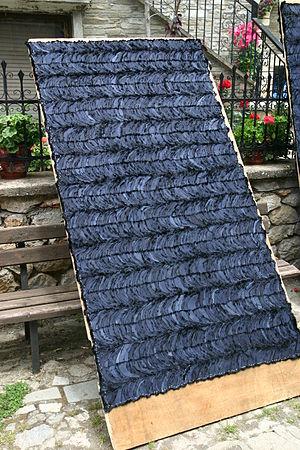
Panneau de fourrure de vison vu de l'arrière. Les petites pièces sont cousues ensemble et mise à sécher en face d'un atelier de Kastoria (Grèce)